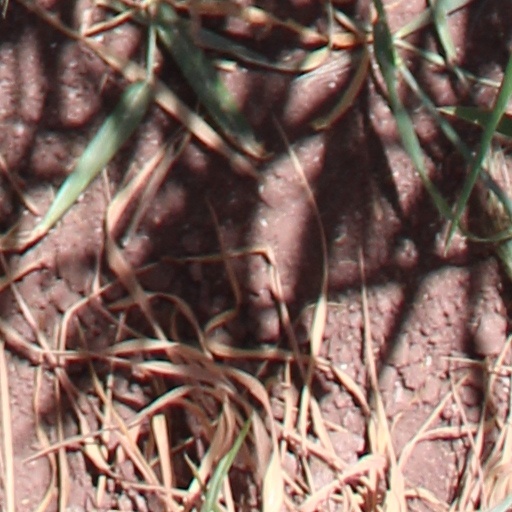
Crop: wheat